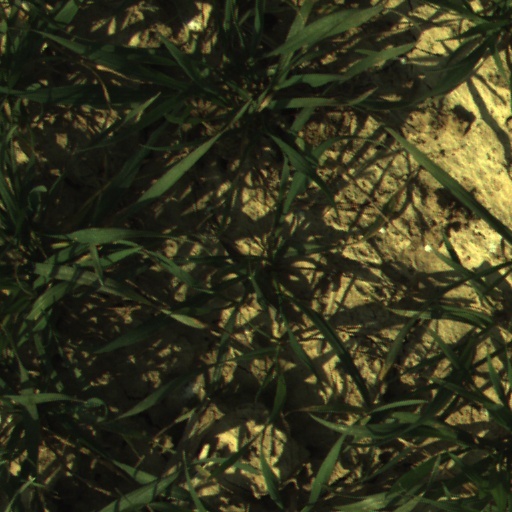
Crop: wheat